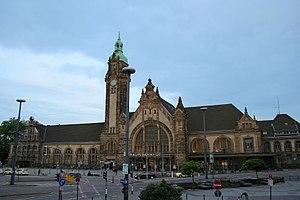
La Gare Centrale de Krefeld fut inaugurée en 1907. Italiano: La Stazione Centrale di Krefeld, inaugurata nel 1907. 日本語: クレーフェルトの駅は1907年に開業。 Русский: Главный вокзал Крефельда, построен в 1907 году. This image shows a heritage building in Germany, located in the North Rhine-Westphalian city Krefeld